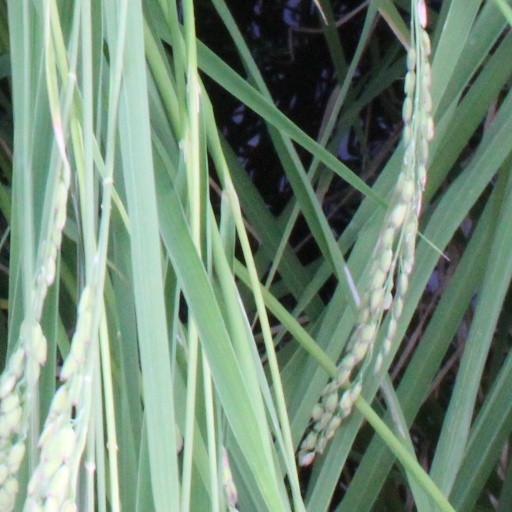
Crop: rice